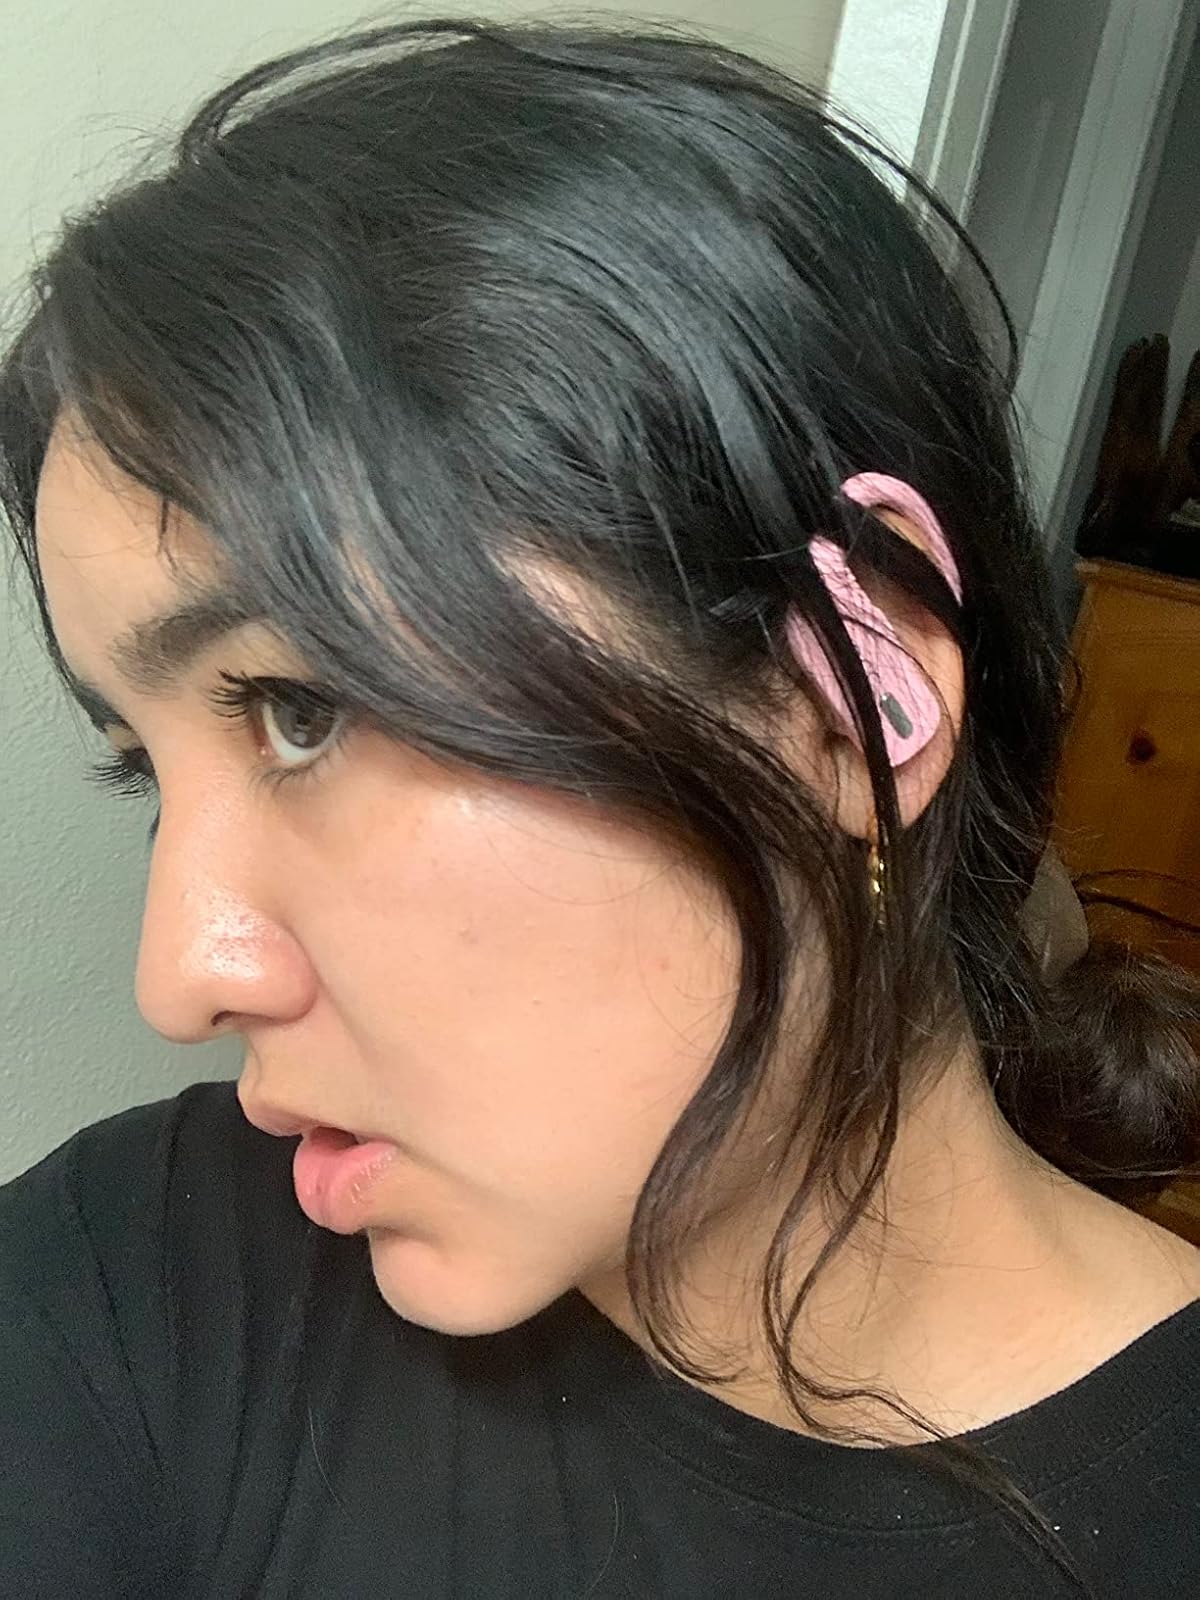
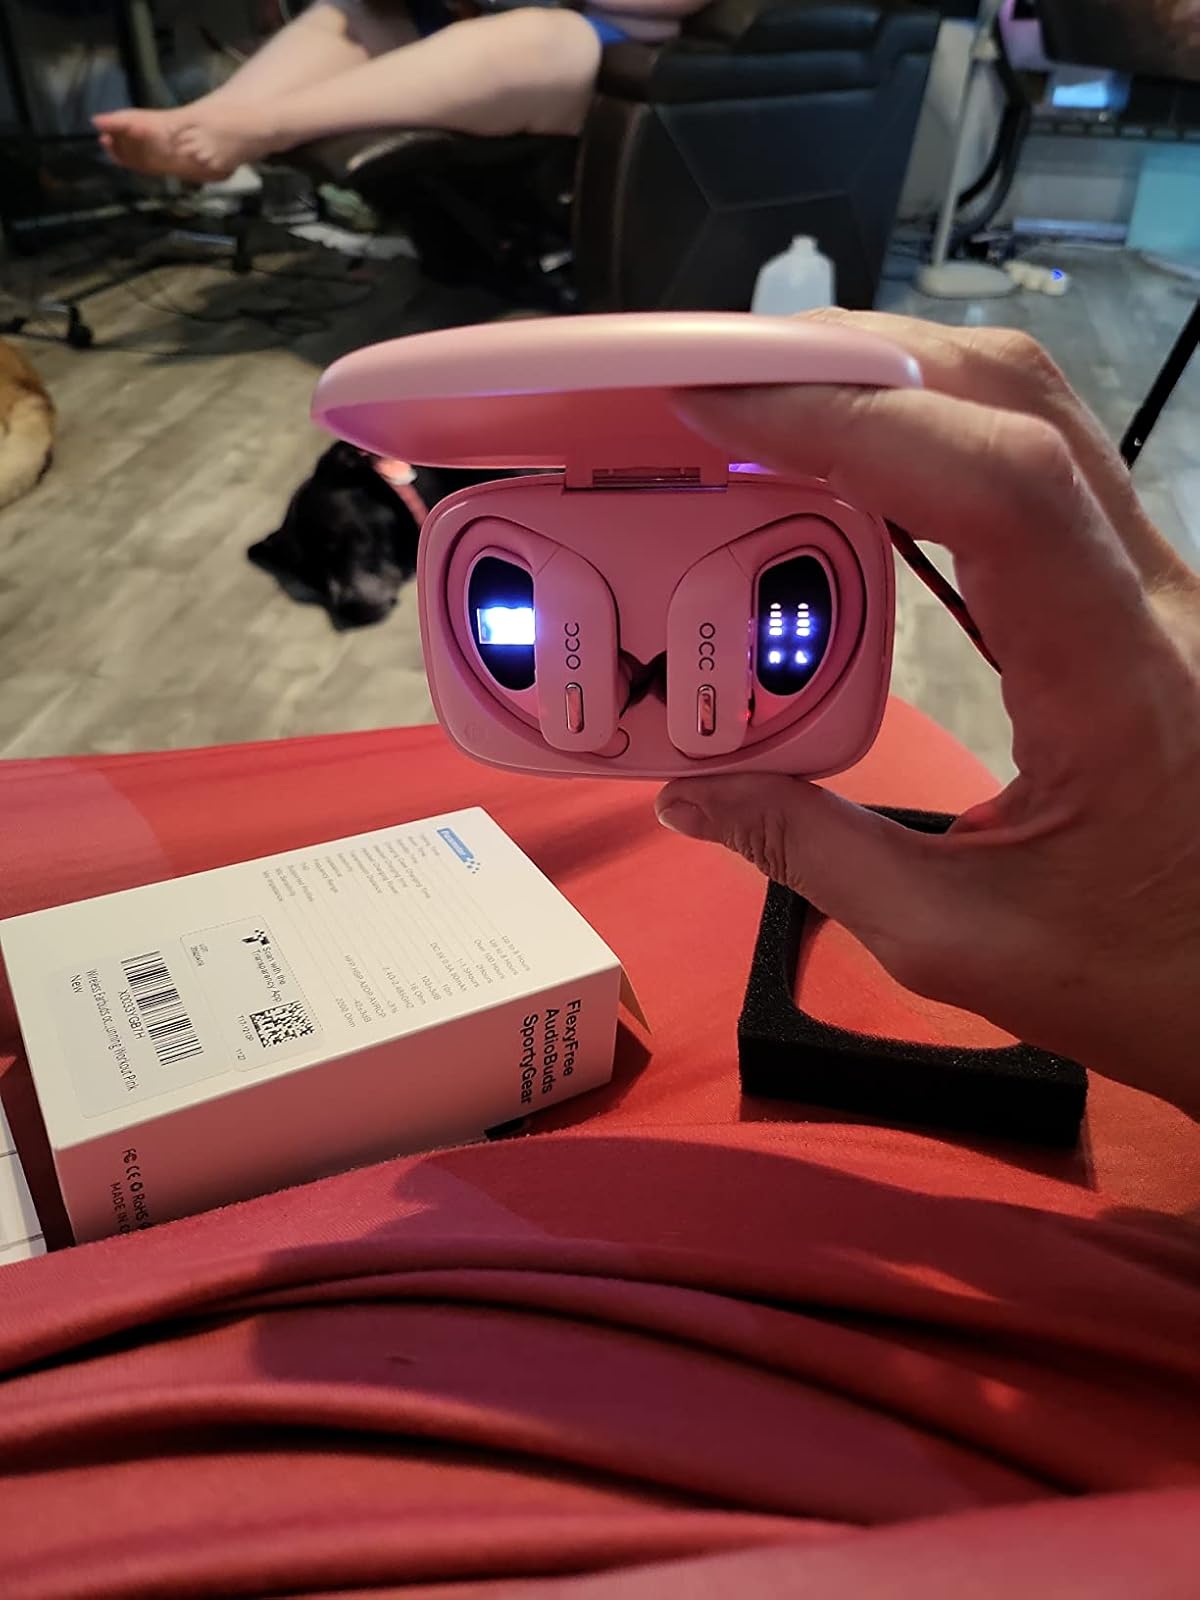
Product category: earbuds
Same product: yes